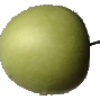
Label: apple_granny_smith